Lola Falana

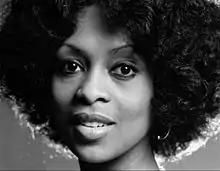
Falana circa 1972

Loletha Elayne Falana or Loletha Elaine Falana (born September 11, 1942), better known by her stage name Lola Falana, is an American singer, dancer, and actress. She was nominated for the Tony Award for Best Actress in a Musical in 1975 for her performance as Edna Mae Sheridan in "Doctor Jazz".